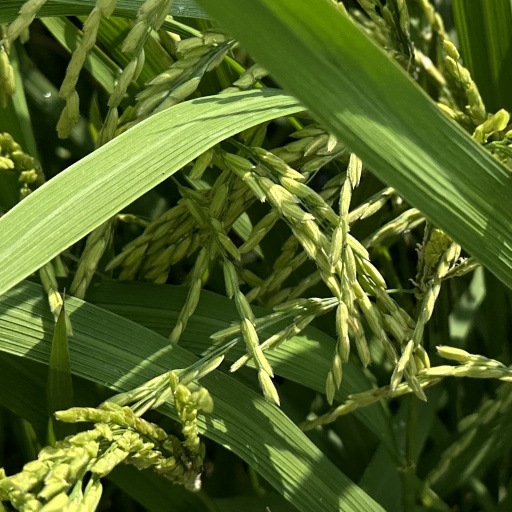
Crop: rice